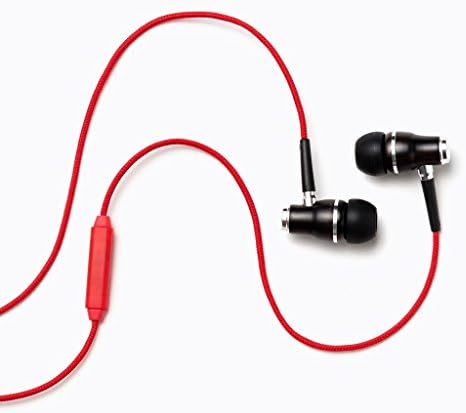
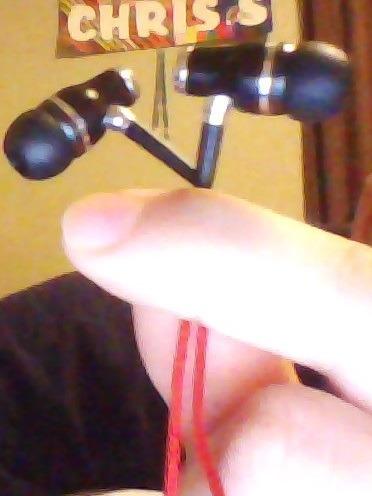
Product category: headphones
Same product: yes